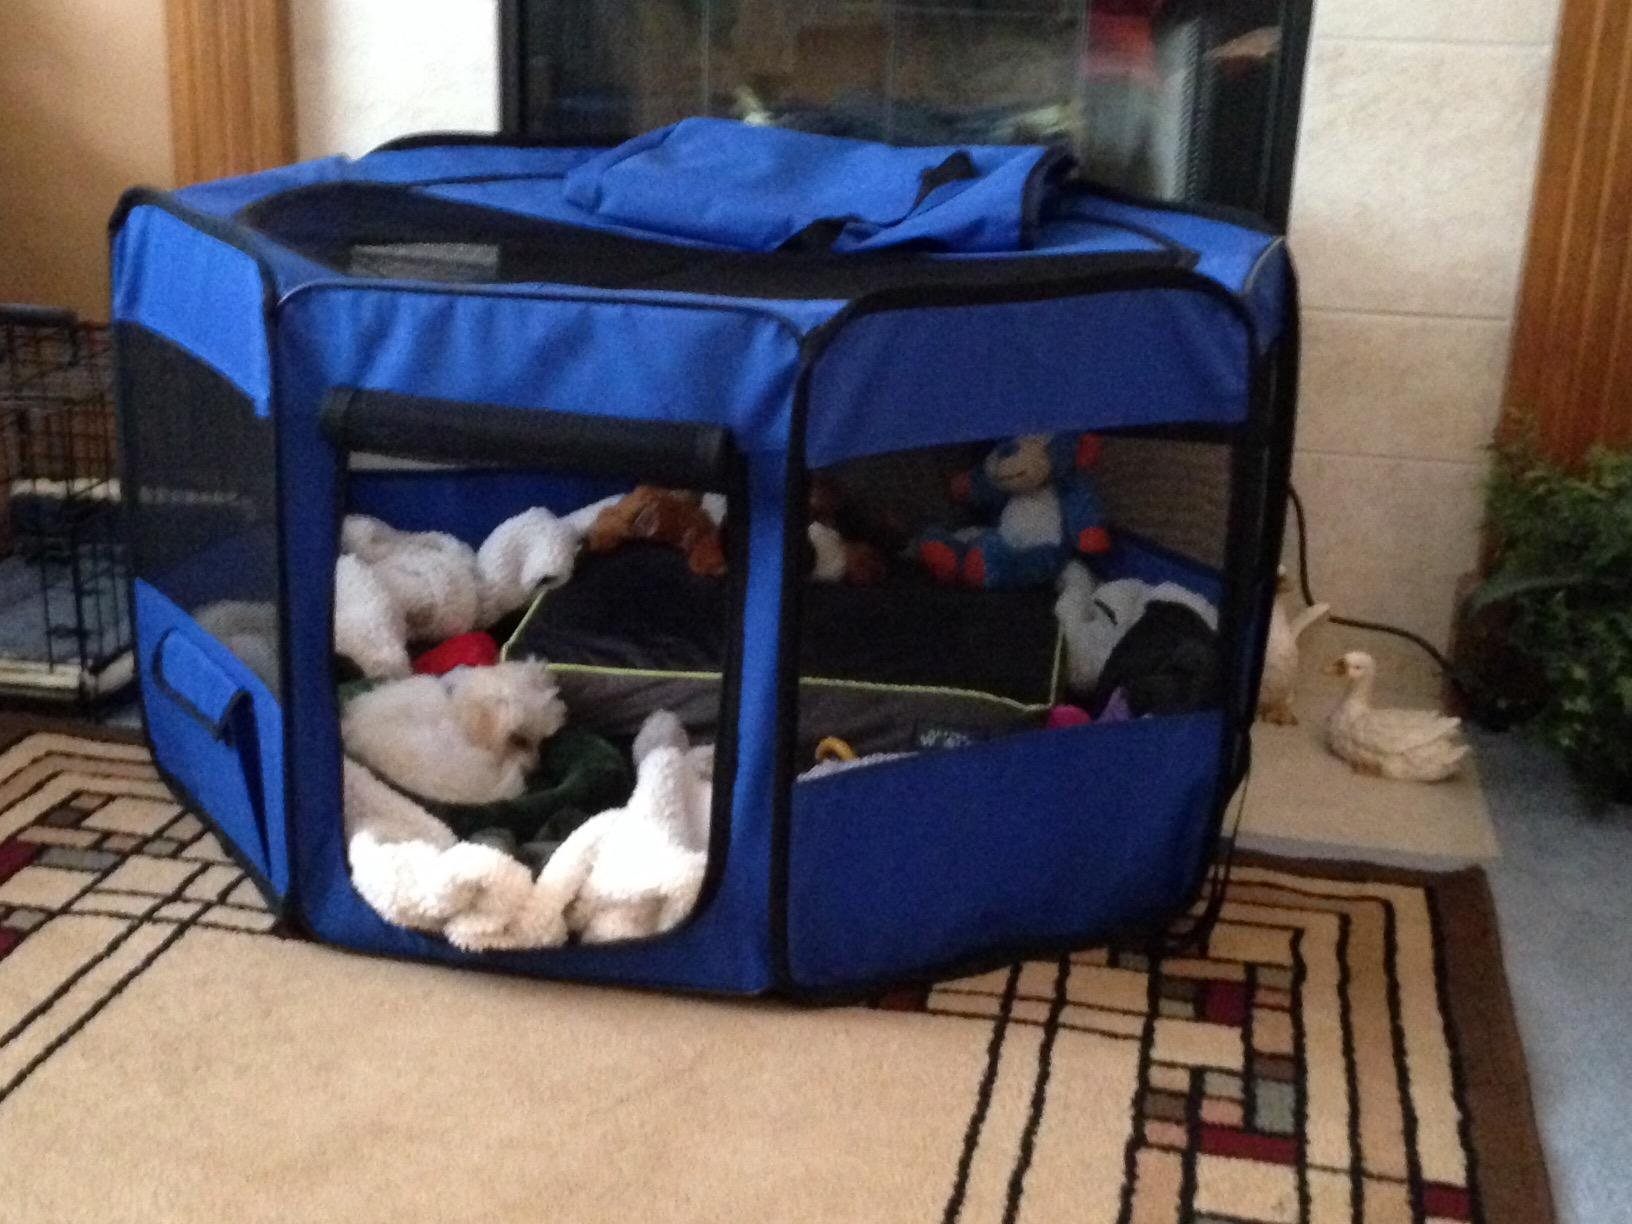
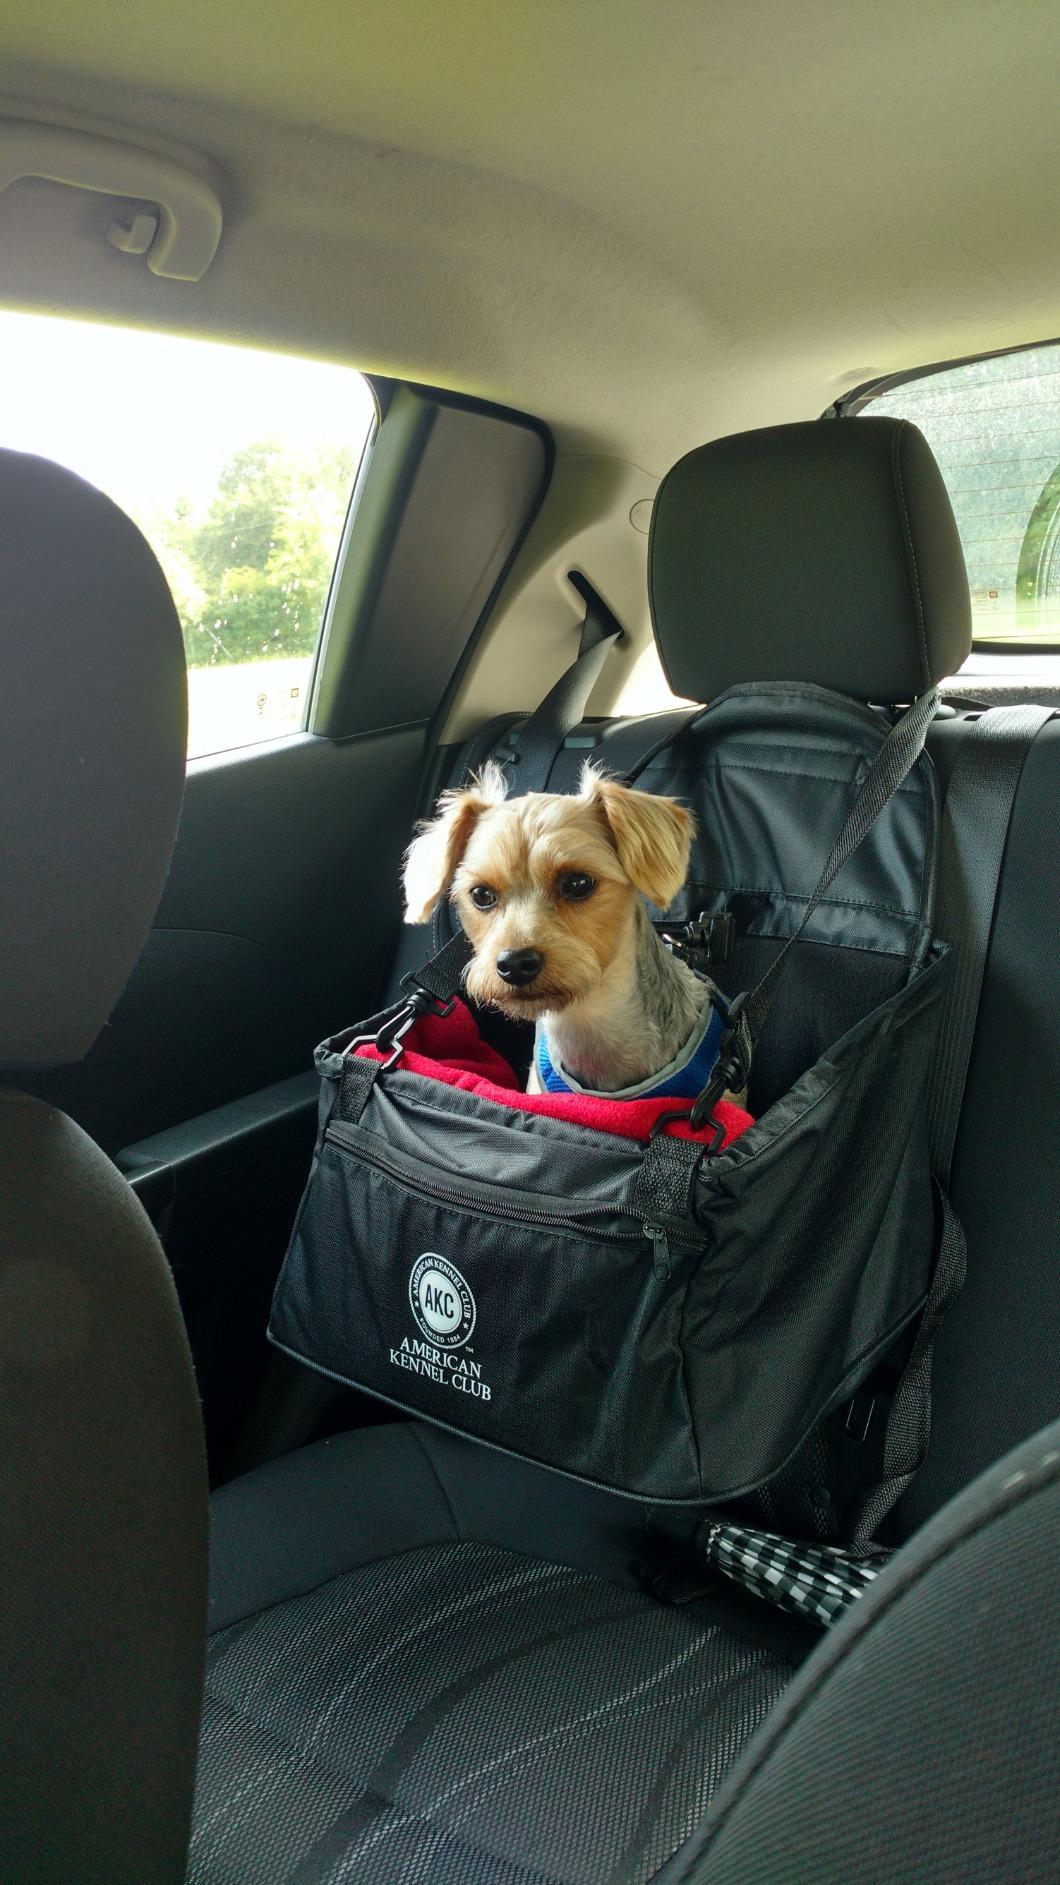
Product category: items_kennel
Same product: no